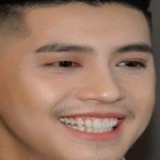
ca sĩ Noo Phước Thịnh